Sloviansk

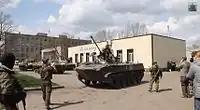
Pro-Russia rebels in Sloviansk

Initially, the pro-Russia rebels enjoyed strong support, with the New York Times reporting: ""Thousands of residents thronged a large square in front of City Hall to welcome the pro-Russian putsch, chanting “Russia, Russia” and posing for photographs with gunmen they hailed as their saviors from the fascists who had seized power in Kiev with the February ouster of President Victor F. Yanukovych, a Russian-speaker from Donetsk"."